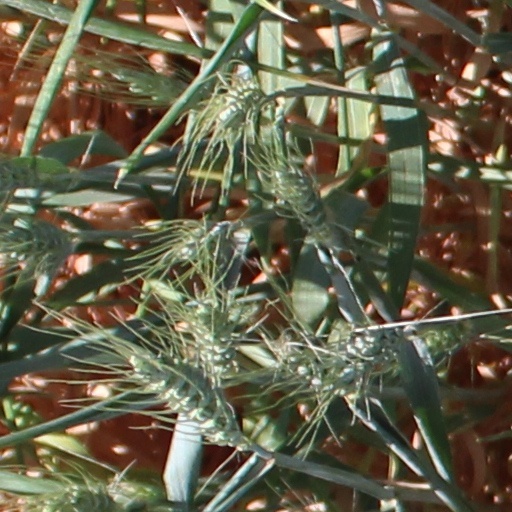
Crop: wheat